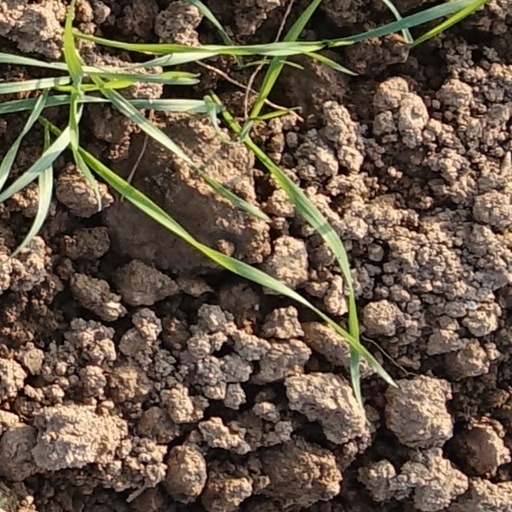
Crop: wheat